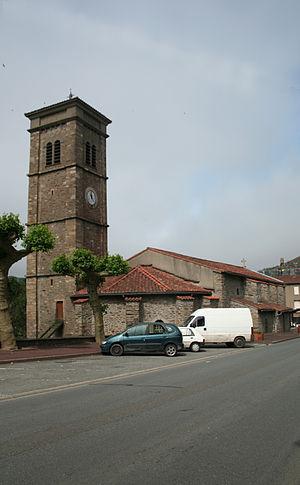
Labastide-Rouairoux (Tarn) - église Saint-Saturnin.